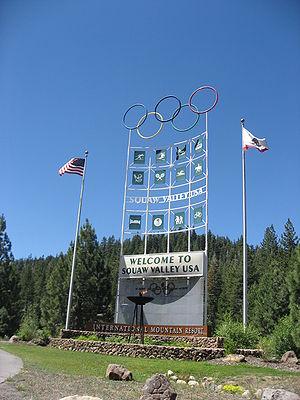
Les Jeux olympiques d'hiver de 1960, officiellement connus comme les VIIIᵉ Jeux olympiques d'hiver, ont lieu à Squaw Valley aux États-Unis, du 18 au 28 février 1960. En 1955, le Comité international olympique fait le choix inattendu d'attribuer les Jeux d'hiver de 1960 à Squaw Valley. La station est alors très peu développée. Tous les équipements sportifs et les infrastructures sont construits ou améliorés entre 1956 et 1960 pour un coût de 80 millions de dollars. Les athlètes logent dans le premier véritable village olympique et les organisateurs conçoivent les sites pour que les spectateurs et les athlètes puissent les atteindre à pied. Les cérémonies d'ouverture et de clôture sont produites par Walt Disney et diffusées par la chaîne CBS. C'est la première fois que les droits de télévision pour diffuser les Jeux olympiques sont vendus au plus offrant. C'est aussi la première fois depuis 28 ans que les Jeux sont organisés en Amérique du Nord.